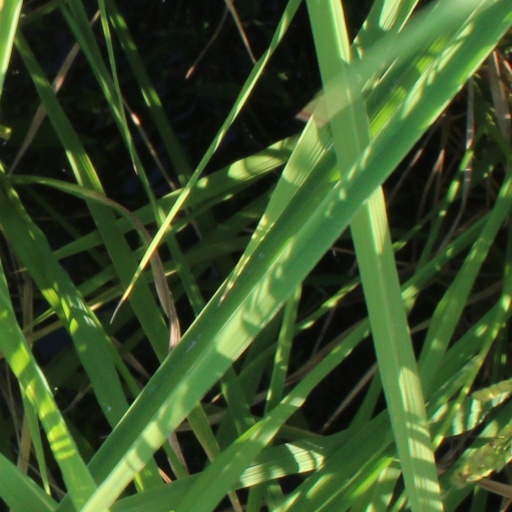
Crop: rice